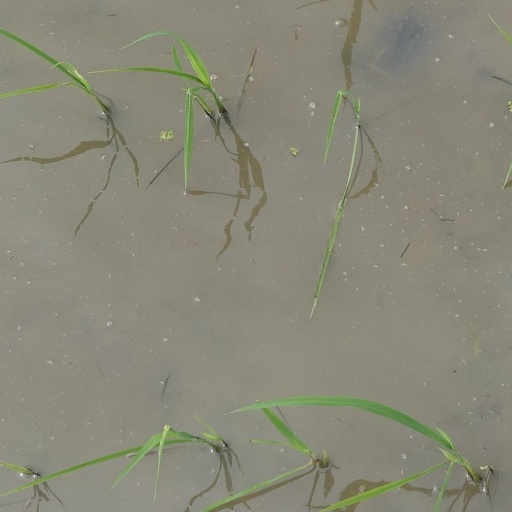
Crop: rice